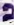
Number: 2